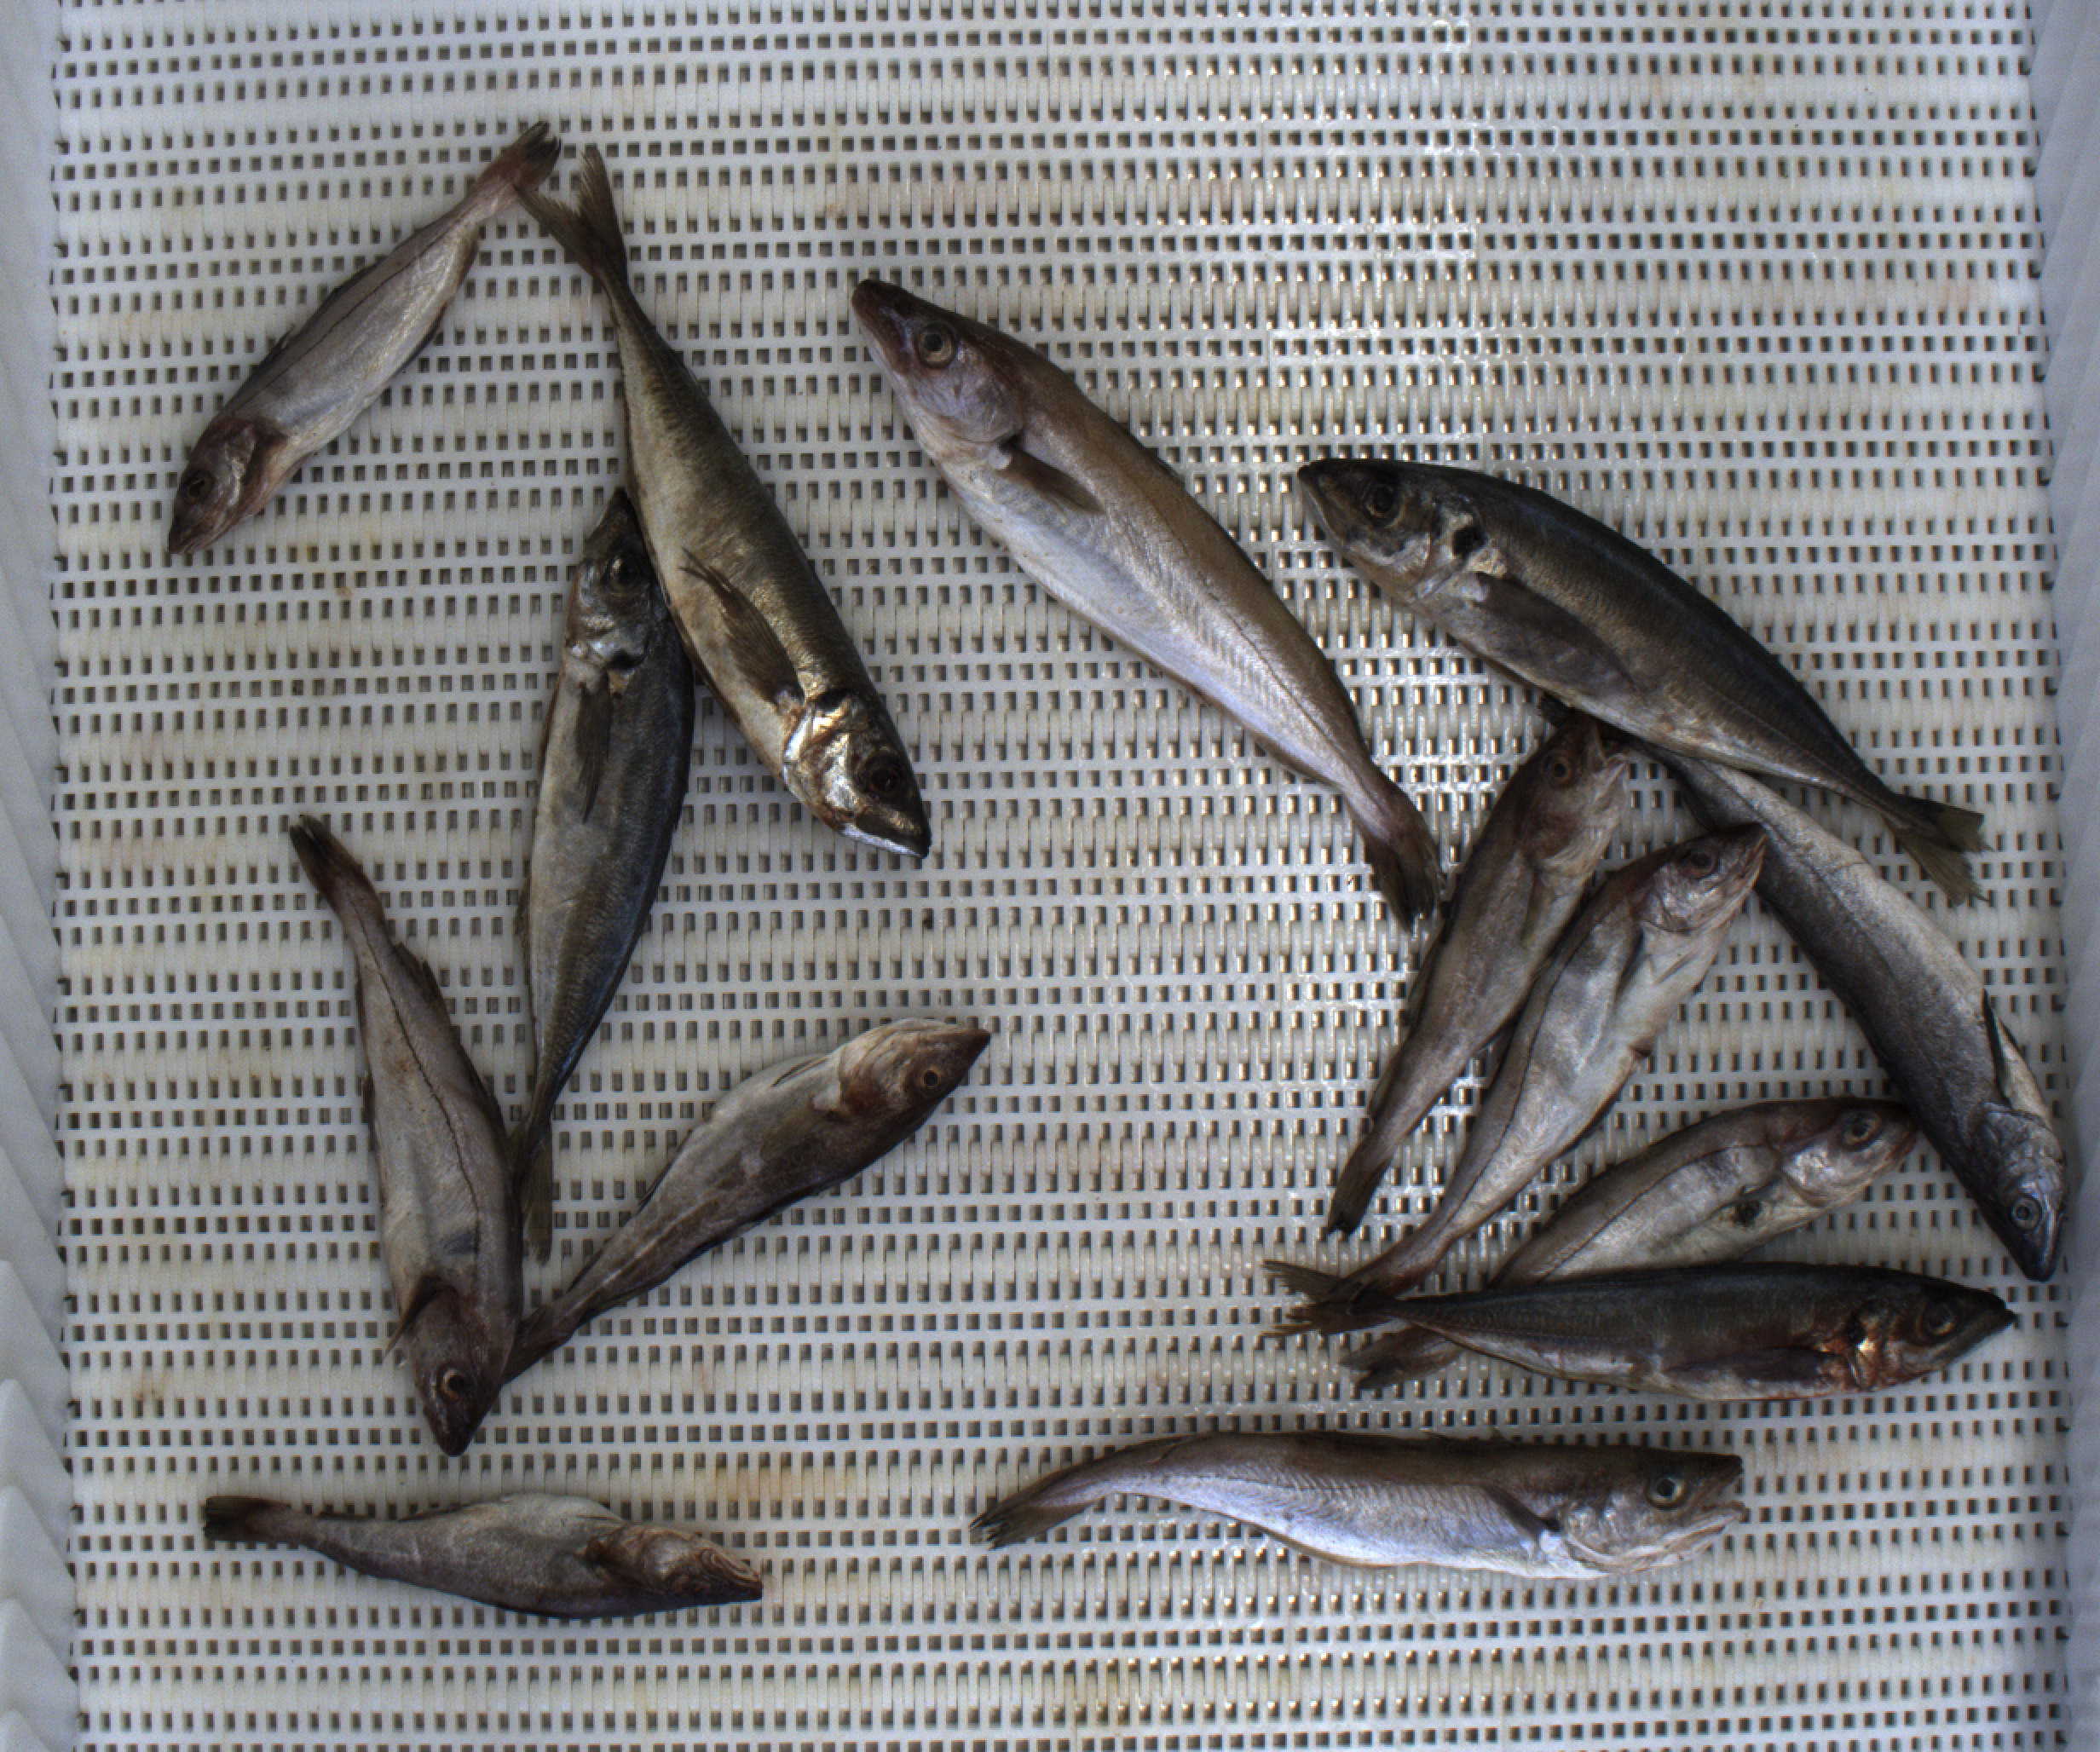
Total fish: 14
Cod: 3
Haddock: 4
Whiting: 2
Hake: 1
Horse mackerel: 4
Saithe: 0
Other: 0